Elisabeth Whittle

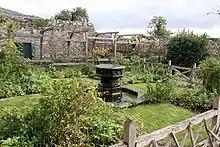
The recreated Tudor garden at Tretower Court designed by Whittle

Elisabeth Whittle is a garden historian from Wales. A former president of the Welsh Historic Gardens Trust and a trustee of the National Botanic Garden of Wales, her published works include studies of the historic gardens of Wales and of the history of Glamorgan and Gwent. She is a fellow of the Society of Antiquaries of London.